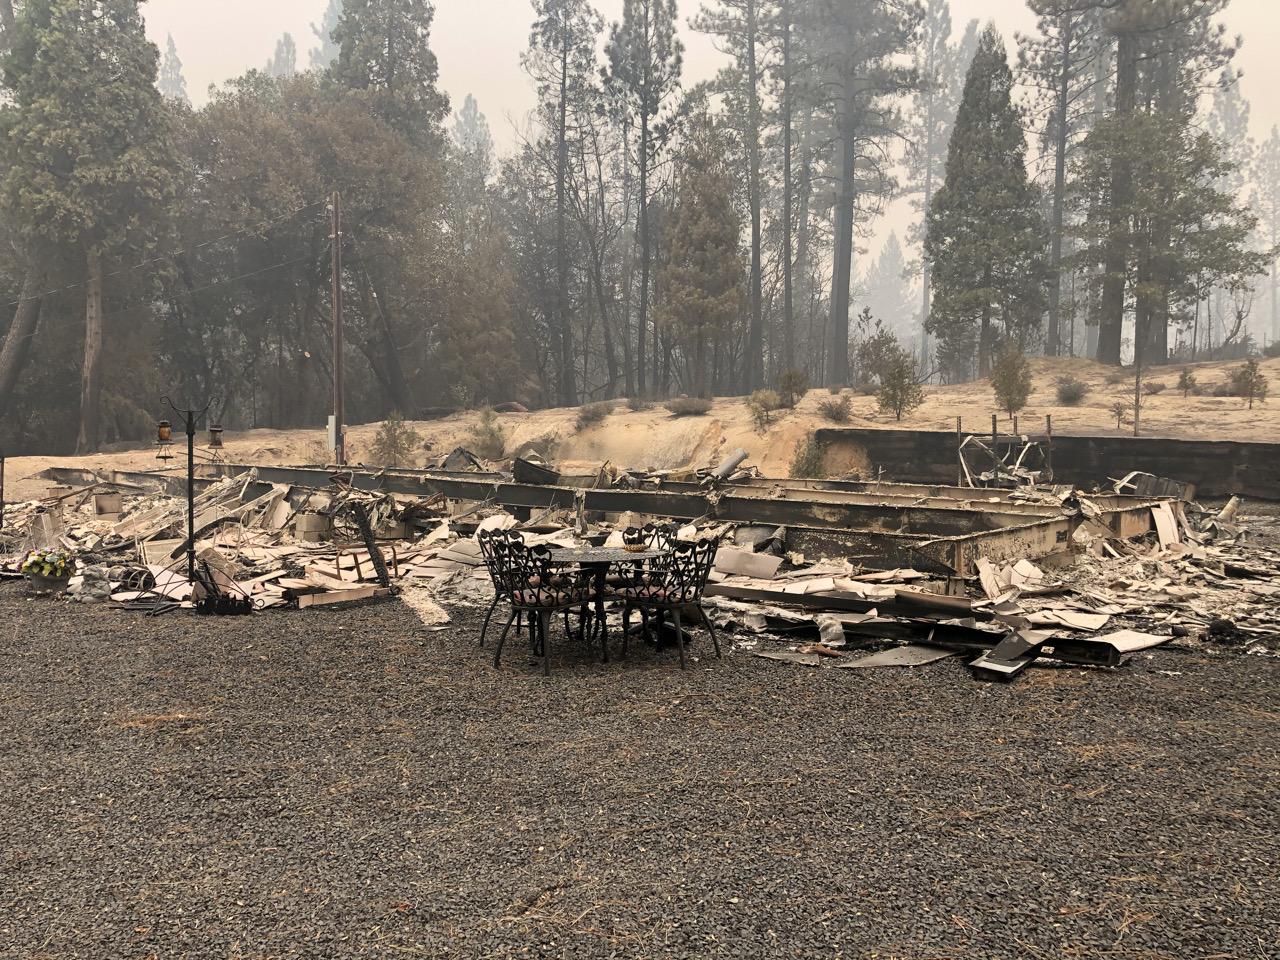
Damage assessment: destroyed